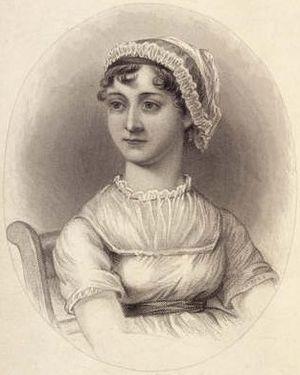
INTJ est une abréviation utilisée dans le cadre du Myers Briggs Type Indicator au sujet de l'un des 16 types psychologiques du test. Il est l'un des quatre types appartenant au tempérament Rationnel.